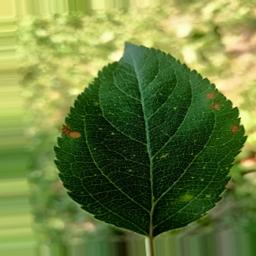
Label: Alternaria